Focus Designs

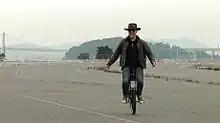
Adam Savage of MythBusters Riding on a SBU1 self-balancing unicycle from Focus Designs.

Focus Designs distributes a self-balancing unicycle which was first made available commercially on October 17, 2008. It is electric with the original design going up to 12 miles on a full charge, weighing 27 pounds, and having a maximum speed of approximately 10 miles per hour. The units utilize sensors, gyros, accelerometers, algorithms, and a hub-mounted motor that slows down or speeds up to help a rider maintain a forward and backward balance. The company has upgraded to different versions over the years, From SBUV2 to SBUV3, that includes increasing the top speed to 15 miles per hour and the vehicle traveling up to two hours on a full charge.